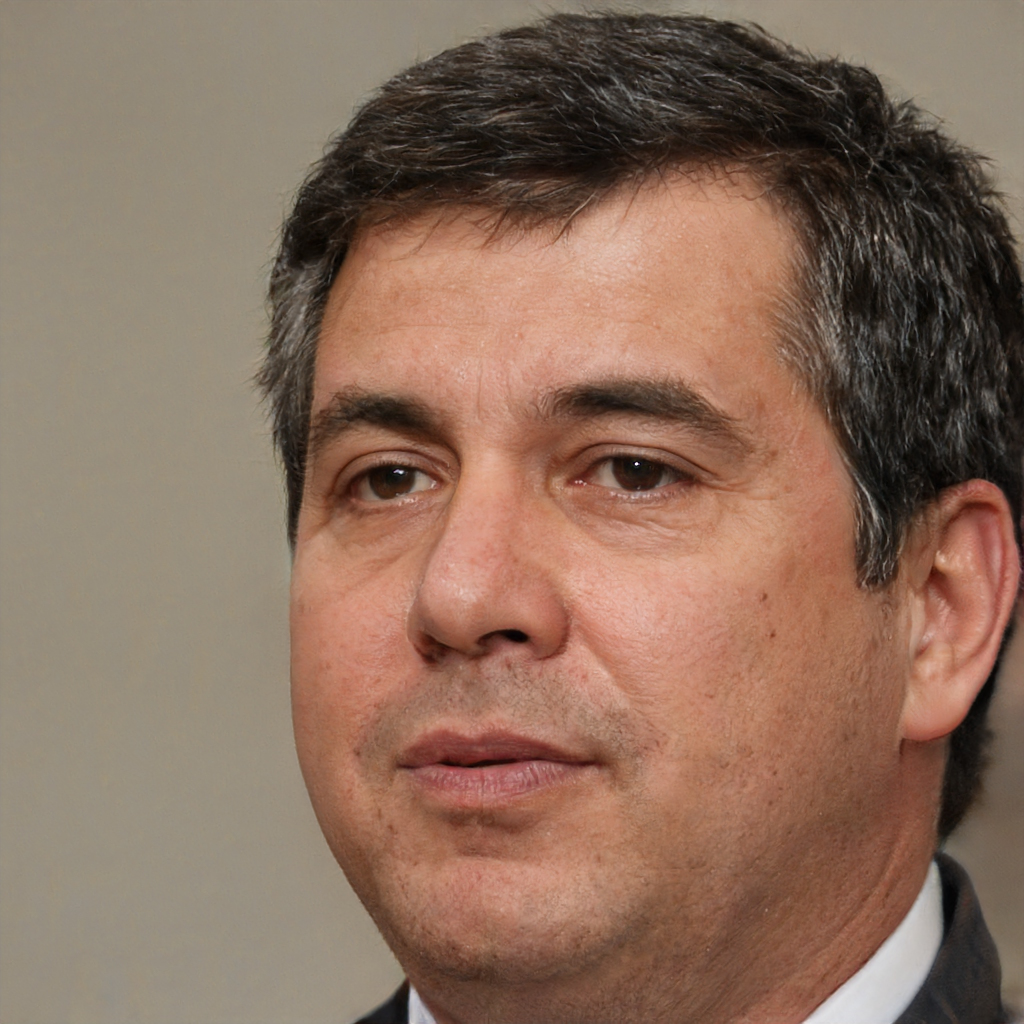
Label: Colored